Nathan Phelps

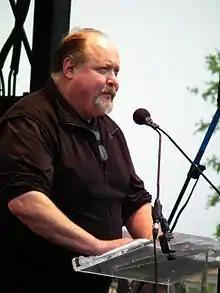
Phelps at the Reason Rally

After leaving WBC, Phelps undertook various jobs before reuniting with his older brother Mark, and in 1978 they established a printing company together in Prairie Village, near Kansas City. The company later relocated to Southern California. Phelps worked for 25 years in the print business.